Nelson Eddy

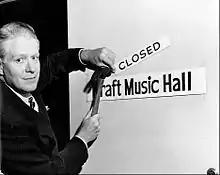
Nelson Eddy marks the end of the radio program "Kraft Music Hall" on September 22, 1949.

He began his more than 600 radio appearances in the mid-1920s. The first may have been on December 26, 1924, at station WOO in Philadelphia. Besides his many guest appearances, he hosted "The Voice of Firestone" (1936), "The Chase and Sanborn Hour" (1937–1939), and "Kraft Music Hall" (1947–1948), among other programs. Eddy frequently used his radio shows to advance the careers of promising young singers. While his programs often featured "serious" music, they were never straitlaced. It was in a series of comedy routines with Edgar Bergen and Charlie McCarthy on the "Chase and Sanborn Hour" that Eddy's name became associated with the song "Carry Me Back to Old Virginny", which was also included in the film "Maytime". On March 31, 1933, he performed the role of Gurnemanz in a broadcast of Richard Wagner's opera "Parsifal" with Rose Bampton, conducted by Leopold Stokowski. During the 1940s, he was a frequent guest on "Lux Radio Theater" with Cecil B. DeMille, performing radio versions of Eddy's popular films. In 1951, Eddy guest-starred on several episodes of "The Alan Young Show" on CBS-TV. In 1952, he recorded a pilot for a sitcom, "Nelson Eddy's Backyard", with Jan Clayton, but it failed to find a network slot. On November 12, 1952, he surprised his former co-star Jeanette MacDonald when she was the subject of Ralph Edwards' "This Is Your Life". On November 30, 1952, Eddy was Ed Sullivan's guest on "Toast of the Town".